Hull down

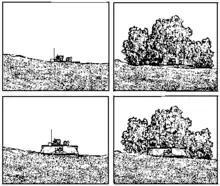
Front view of a tank in turret-down and hull-down positions. A vehicle in a position with a background is more difficult to observe than one which is skylined.

Turret down is the position in which the vehicle's crew can observe forward from roof hatches, but the vehicle is completely hidden (usually a few metres further back from a hull-down position). This can also apply to vehicles without turrets.